St. Clair Saints (football)

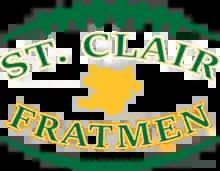
Logo of the St. Clair Fratmen.

On January 22, 2014, AKO Fraternity announced it had sold the Team to Mike Morencie, a former player, Head Coach and Defensive Coordinator. In May of the same year, St Clair College and the Fratmen announced a partnership which will help college-bound students the opportunity to play in the CJFL. The Fratmen had hoped to call St Clair College their home field pending a planned domed stadium being built on the Windsor Campus.